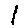
Label: 1